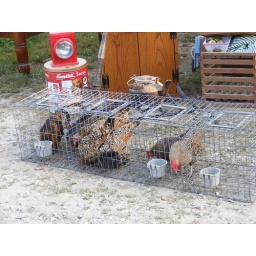
Yes, there is lots of livestock at a flea market in a cow pasture!